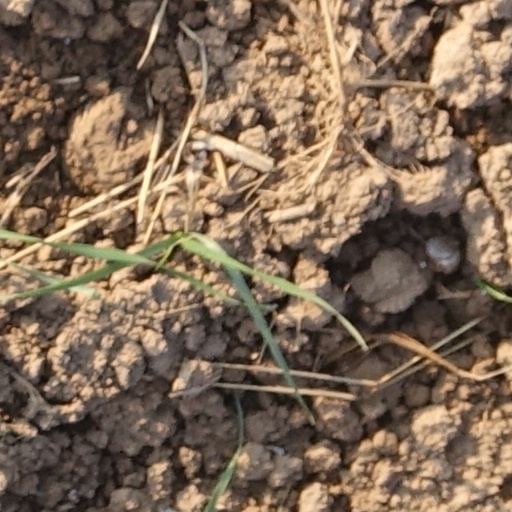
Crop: wheat